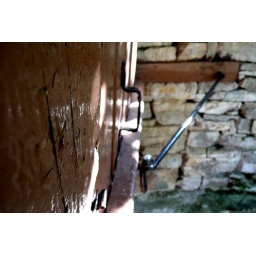
Old wooden door in a traditional house in Ano Pedina, Zagori